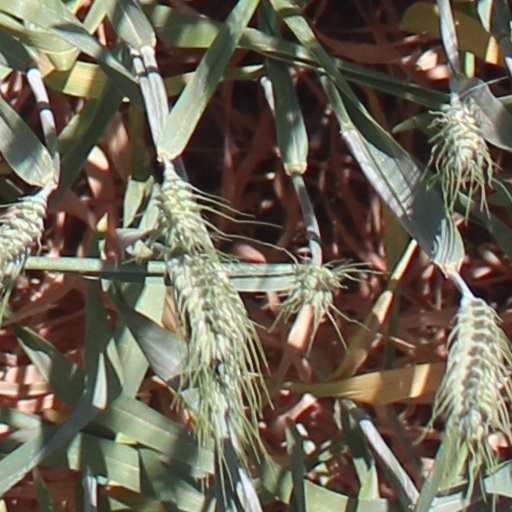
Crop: wheat